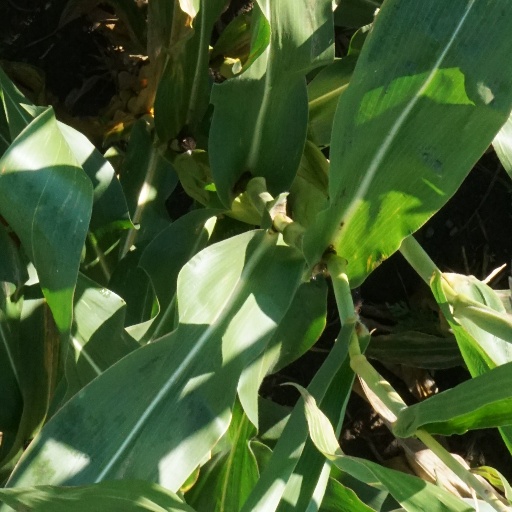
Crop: maize; corn